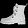
Label: Ankle boot